Union Station Rail Corridor

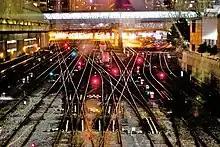
Looking east along the USRC towards Union Station's train shed.

The Union Station Rail Corridor (USRC) is a corridor of railway tracks that exist through and adjacent to Union Station in downtown Toronto. It is long, approximately stretching from Bathurst Street (mile 1.1) in the west to the Don River in the east, making it the largest rail passenger facility in Canada.